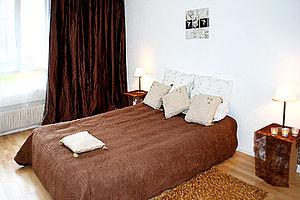
Chambre après Home Staging
La valorisation immobilière est un ensemble de techniques permettant de mettre dans les meilleures conditions un bien immobilier destiné à la vente ou à la location. Il s'agit donc d'une forme de marketing immobilier, pouvant s'apparenter au packaging des autres types de produits.